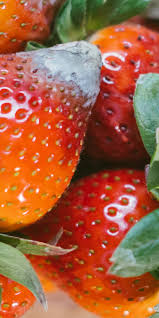
Label: Strawberry